Warington Baden-Powell

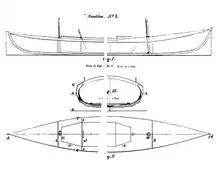
The design for the sailing canoe, "Nautilus No. 3", which was used by Warington Baden-Powell on his Baltic cruise in 1869.

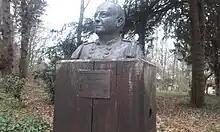
Monument to Warington Baden-Powell at Gilwell Park, the Scout Association's national headquarters in Essex

From his childhood, Warington Baden-Powell had been an enthusiastic sailor of small boats and later became a pioneer of sailing canoes, which he designed himself based on the "Rob-Roy" type of hybrid canoe-kayaks which had been built by John "Rob Roy" MacGregor. In July 1869, accompanied by a companion known only as "H", possibly his brother Baden Henry, Warington undertook a canoeing expedition in the Baltic Sea, and published an account of his adventures in 1871. He was an early member and promoter of the Royal Canoe Club which he had joined in 1874. By the late 1870s, sailing canoes were taking part in organised racing, and providing keen amateur sport at reasonable cost at a time when yachting was an activity for the wealthy.